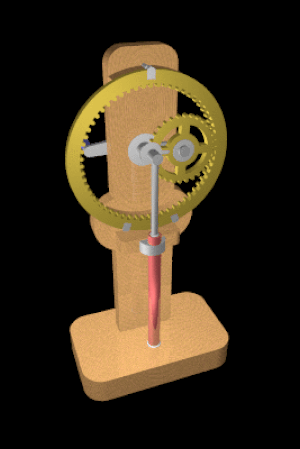
Le théorème de La Hire énonce que tout point d'un cercle de rayon R roulant sans glisser à l'intérieur d'un cercle de rayon 2R décrit un diamètre de ce dernier cercle. Un engrenage de La Hire vise à utiliser cette propriété pour transformer un mouvement circulaire en mouvement rectiligne. Ceci est illustré par l'animation.
Le théorème de La Hire est démontré dans le traité des roulettes du mathématicien français Philippe de La Hire, mais il était connu bien avant La Hire. Il peut être séparé en deux propositions : la première est que tout point fixe d'un cercle C de rayon r roulant sans glisser intérieurement sur un cercle C′ de rayon 2r décrit un diamètre de C′, la seconde plus générale est que dans les mêmes conditions tout point lié au cercle mobile C décrit une ellipse. Le diamètre décrit par un point de C est un cas dégénéré d'hypocycloïde. L'ellipse décrite par un point lié à C est un cas très particulier d'hypotrochoïde.